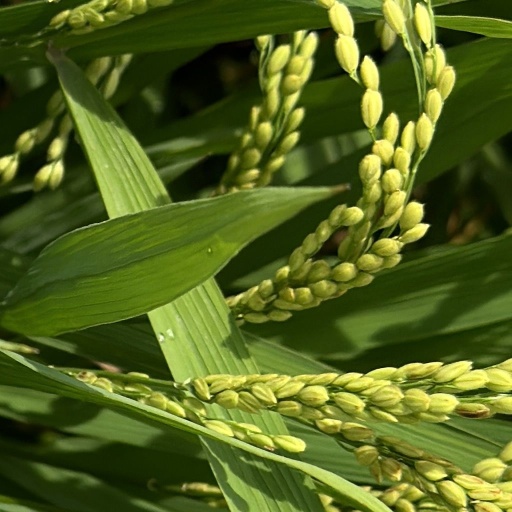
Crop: rice